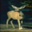
Label: deer